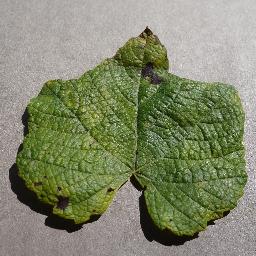
Label: Grape___Leaf_blight_(Isariopsis_Leaf_Spot)